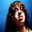
Label: man